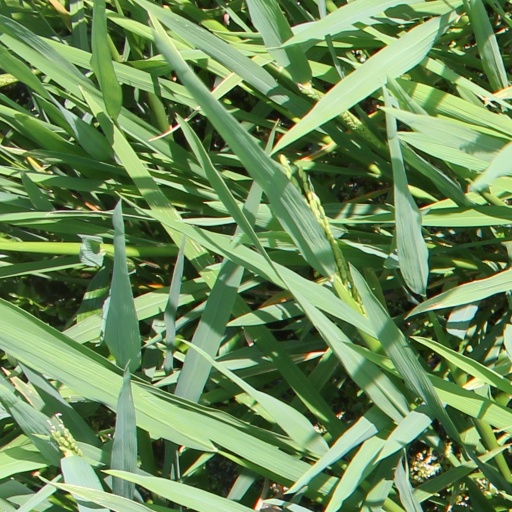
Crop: rice